History of Michigan Wolverines football in the Elliott years

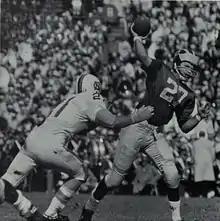
Quarterback Dick Vidmer set a Michigan record with 1,609 passing yards in 1966.

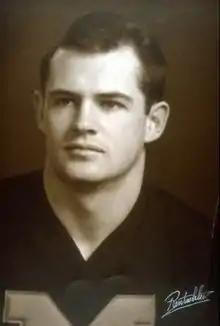
End Jack Clancy set a Michigan record with 1,077 receiving yards in 1966.

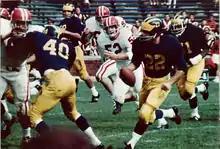
Quarterback Dennis Brown carries the ball in 1967.

After winning a Big Ten championship in 1964, and then opening the 1965 season with two victories, the 1965 team was ranked No. 4 in the AP Poll after two weeks of play. However, the team was crippled by multiple injuries and lost six of the eight remaining games. The 1965 team ultimately compiled a 4–6 record and tied for seventh place in the conference. Carl Ward led the team with 639 rushing yards, and quarterback Wally Gabler passed for 825 yards.